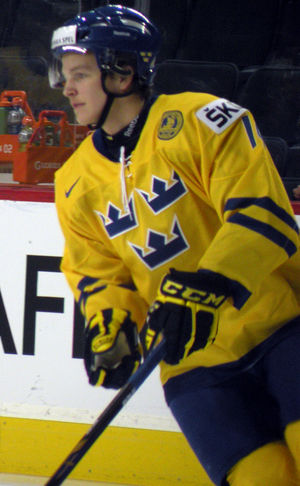
Max Friberg est un joueur professionnel suédois de hockey sur glace. Il évolue au poste d'attaquant.